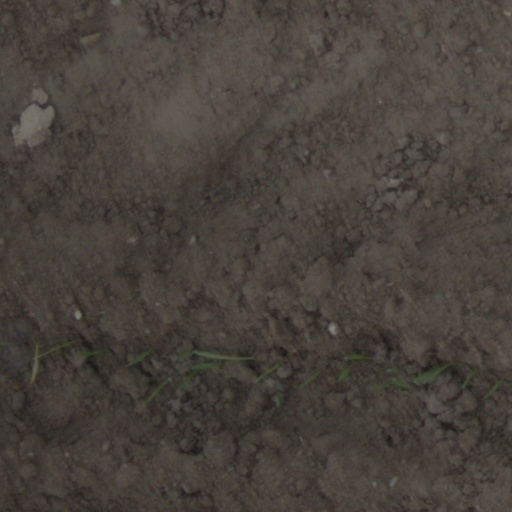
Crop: wheat